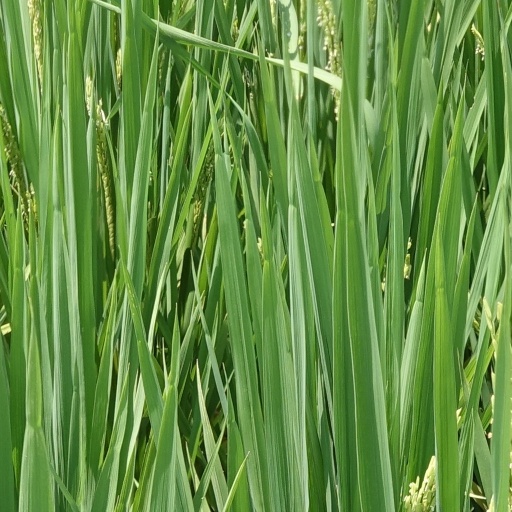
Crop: rice